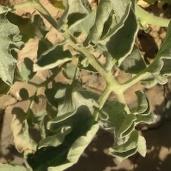
Crop: Tomato
Condition: virosis-d